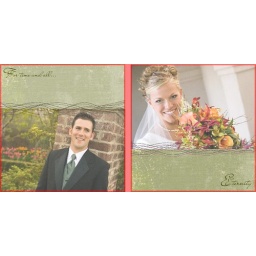
Copy of Copy of wedding sign in book from Hallie Redd(#485192)-10